Bill Warner (motorcyclist)

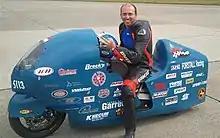
Warner on his 311.9 mph speed record motorcycle (2011)

William Walter "Bill" Warner (February 11, 1969 – July 14, 2013) was an American motorcycle racer who set a land speed record on a conventional motorcycle in 2011. He was killed in a motorcycle racing crash in 2013.